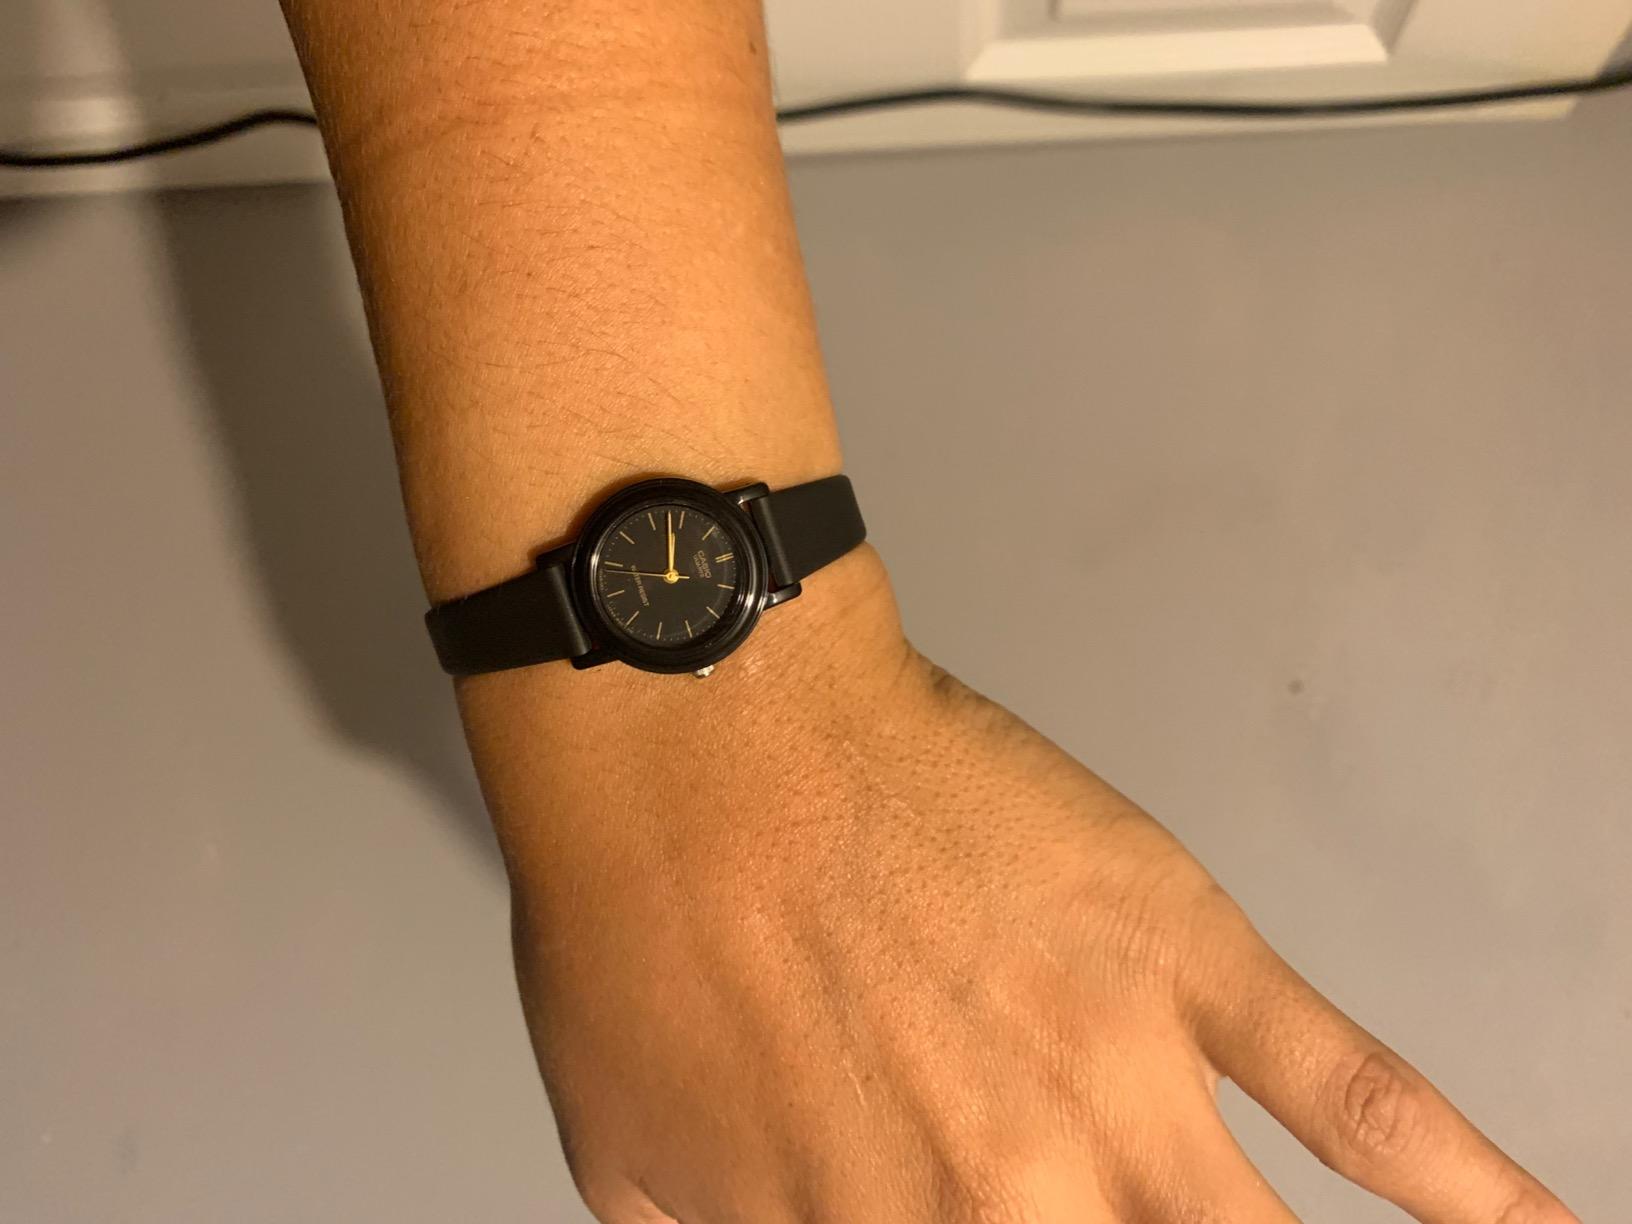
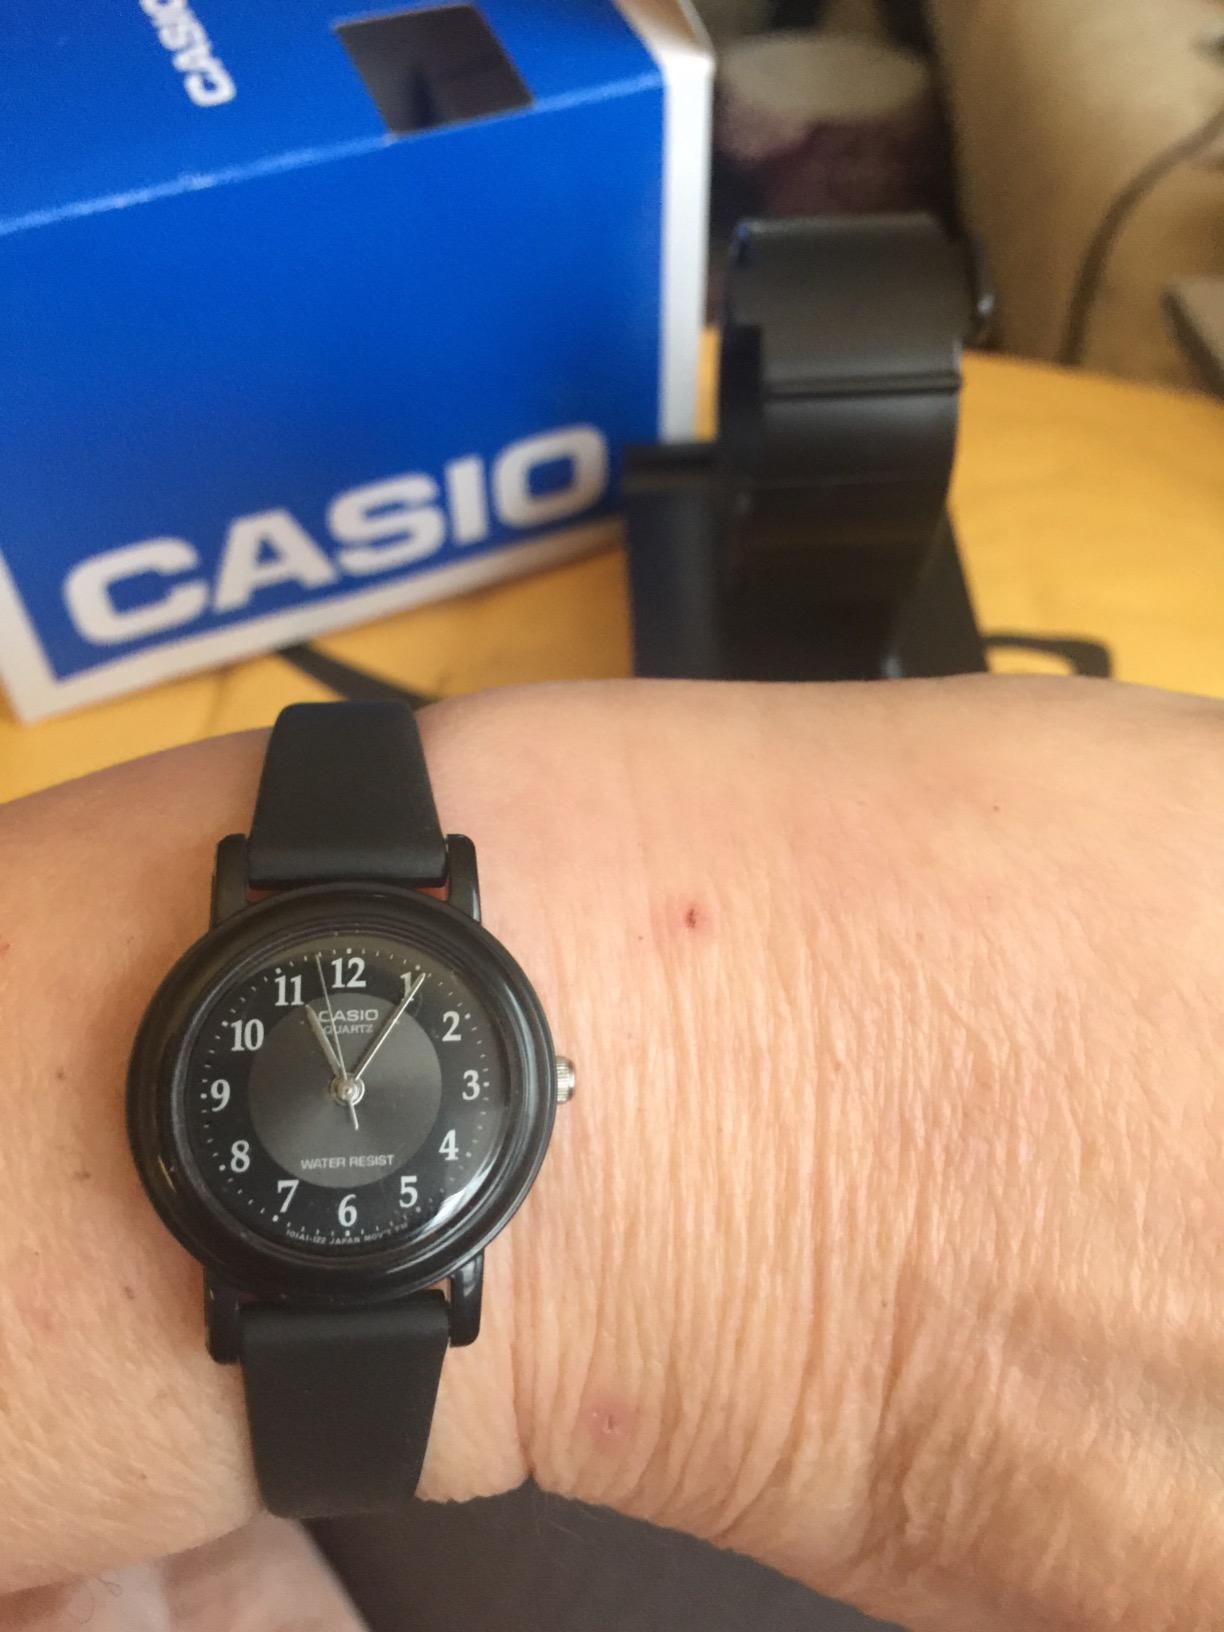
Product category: accessories_watch
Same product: no